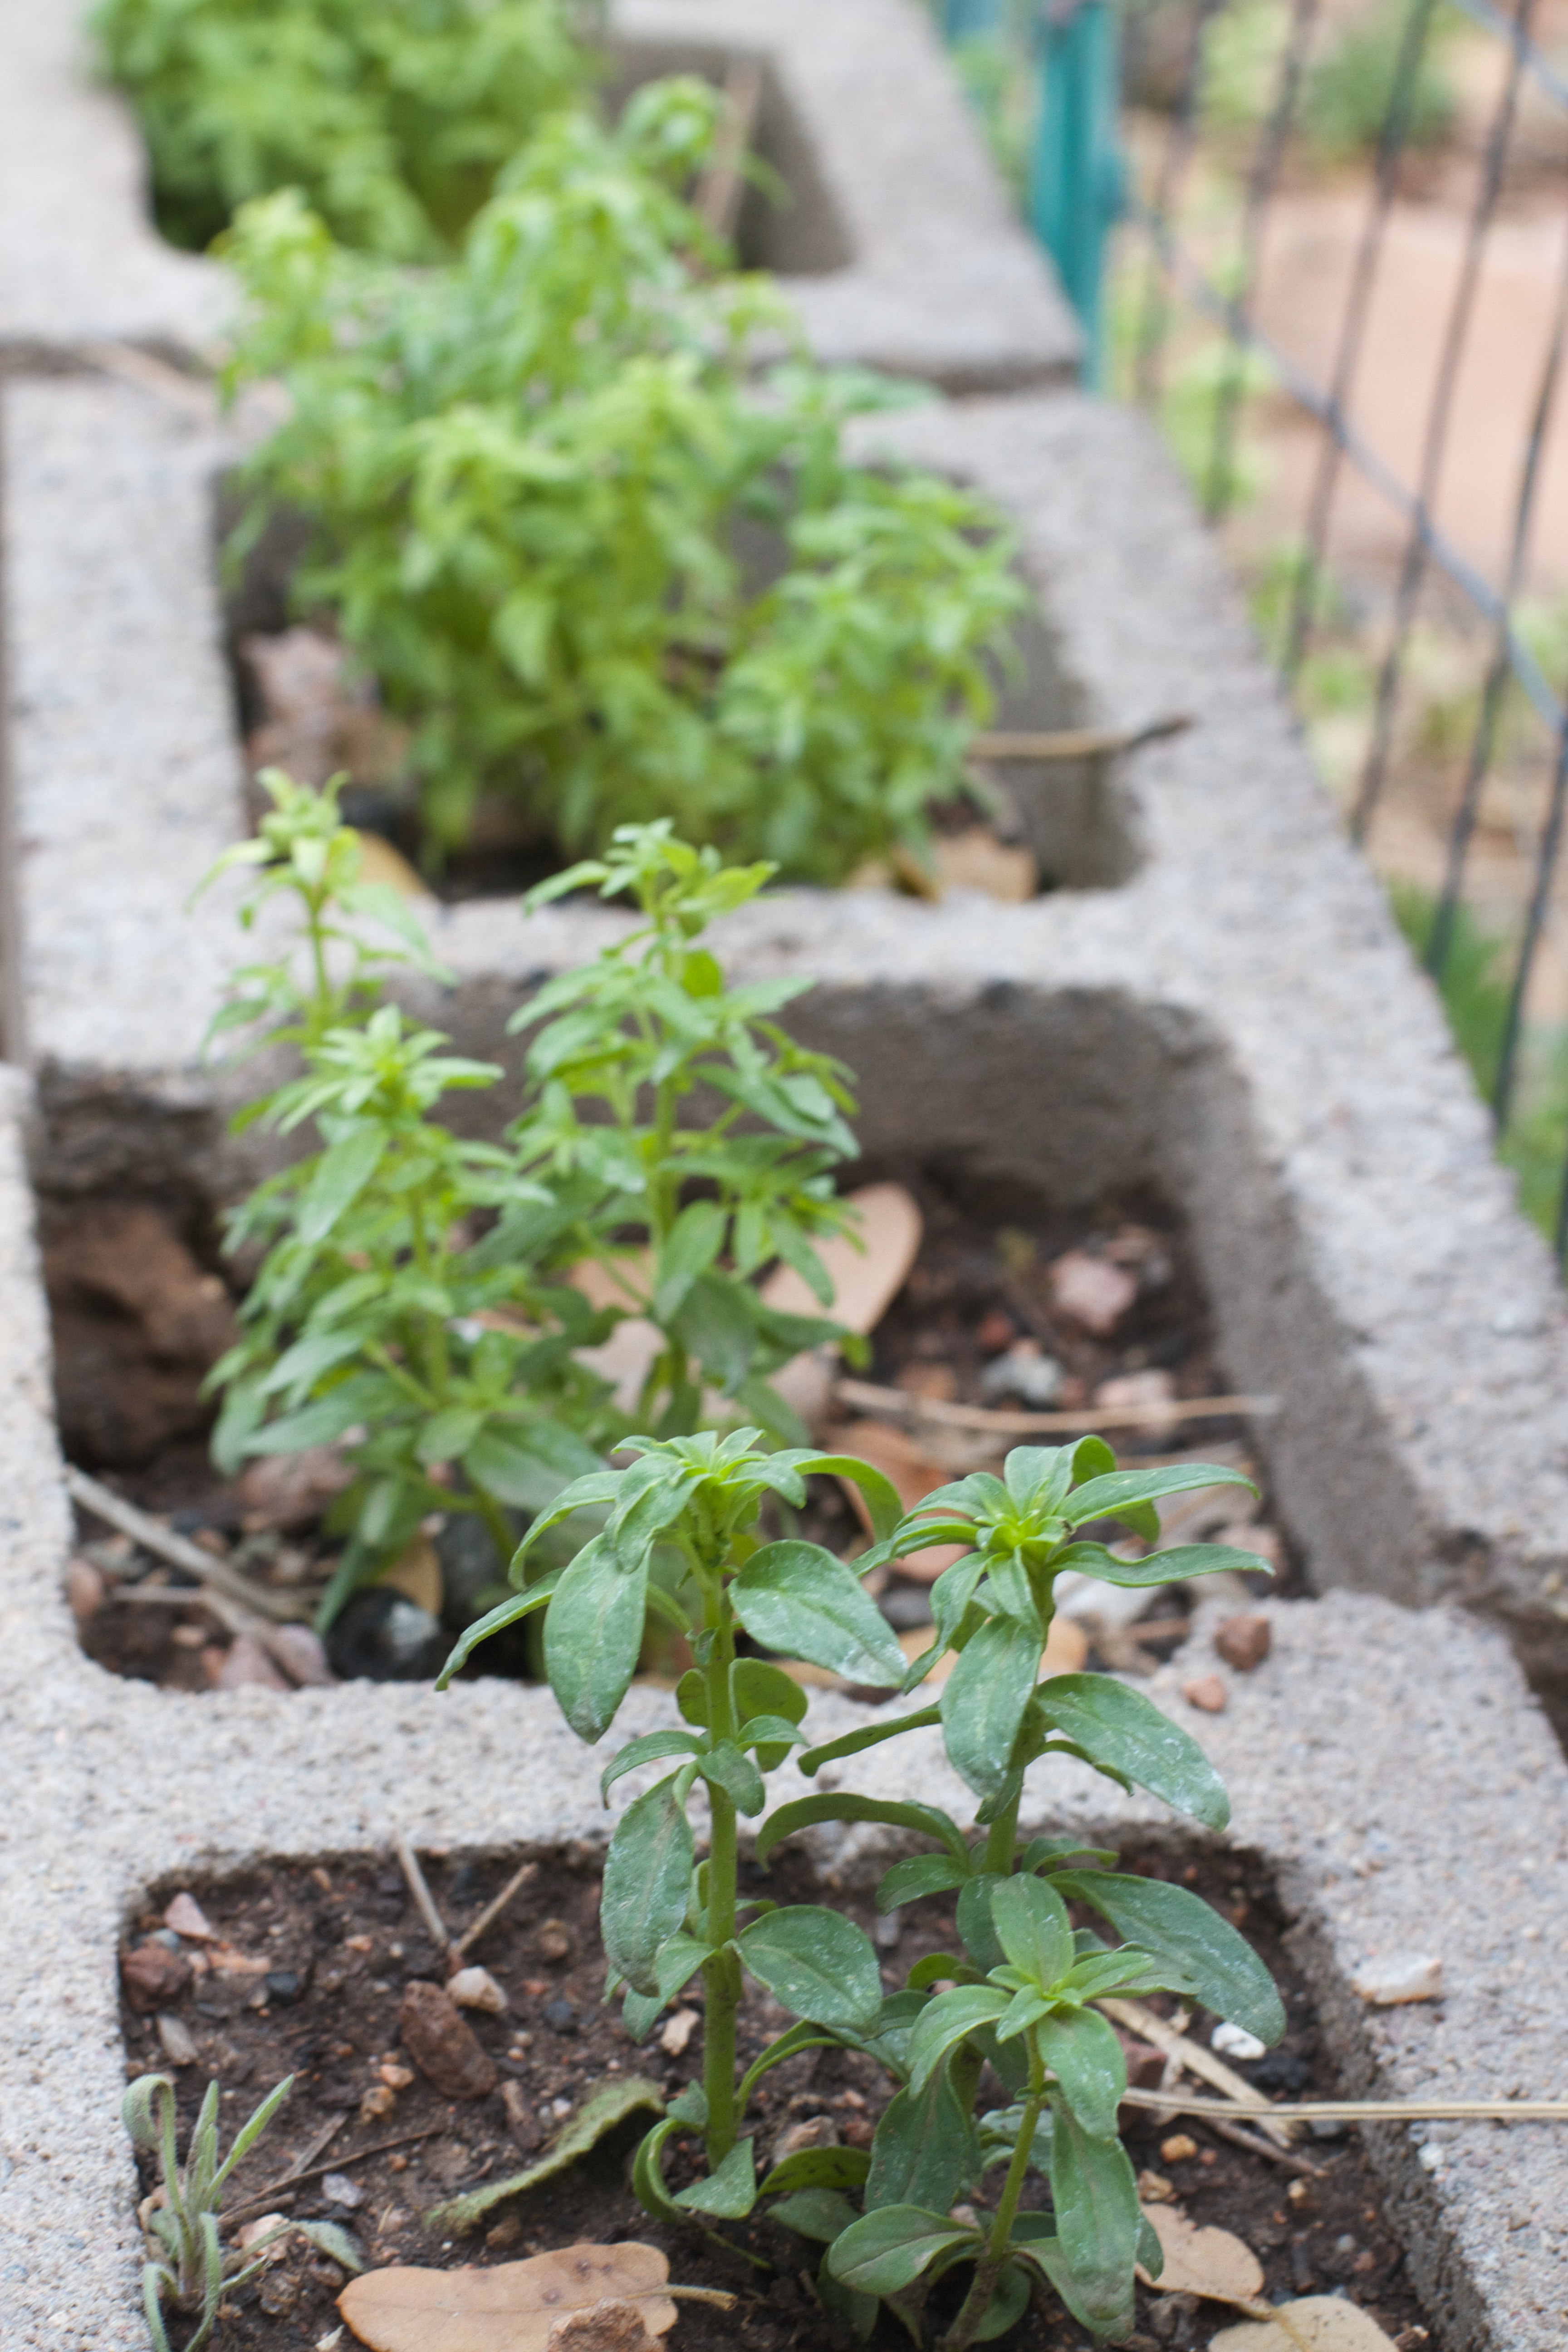
plant, flower, food, herb, produce, vegetable, soil, garden, flowering plant, annual plant, land plant, fines herbes